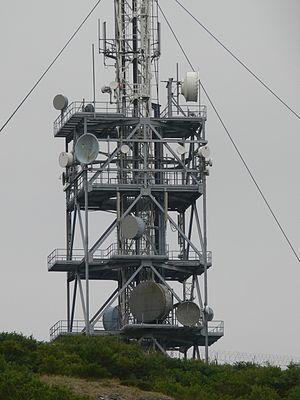
émetteur TV du Roc Trédudon (Roc'h Tredudon), dans le panorama des épines rocheuses, et éléments des crêtes du Roc Trévézel, second point haut des Monts d'Arrée et de Bretagne avec 384 m d'altitude, sur la commune de Plounéour Menez, tout comme le Roc'h Ruz, le point culminant des Monts d'Arrée.(2010/07/24)"
L'émetteur de Roc'h Trédudon est un pylône de transmission TDF située à Plounéour-Ménez dans la région de Brest, dans le Finistère en Bretagne. Il dessert pour l'émission de la télévision hertzienne la majeure partie du Finistère et une partie des Côtes-d'Armor, dans les zones en « co-visibilité ».